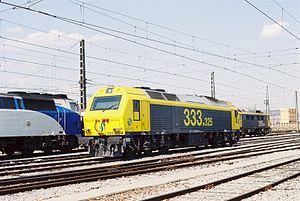
Renfe 333.325 à Miranda del Ebro. Español: La locomotora 333.325 en Miranda de Ebro.
L'équipement d'une partie des 333.0 et des séries 333.1 et 333.2 avec un nouveau modèle de bogie n'apporte qu'une solution partielle aux nombreux problèmes posés par ces séries de locomotives, à savoir un manque de puissance qui vient s'ajouter aux nombreux signes de vieillesse de l'ensemble : oxydation des caisses, etc. À la fin des années 1990, la Renfe se trouve face à un dilemme : soit il faut acheter des machines neuves, soit reconstruire les 333 dans le but d'en faire des machines exclusivement marchandises, ce qui prolongerait leur vie active d'au moins une dizaine d'années. Vu les bons résultats obtenus avec la transformation de la série 319.0, c'est cette option qui est retenue.